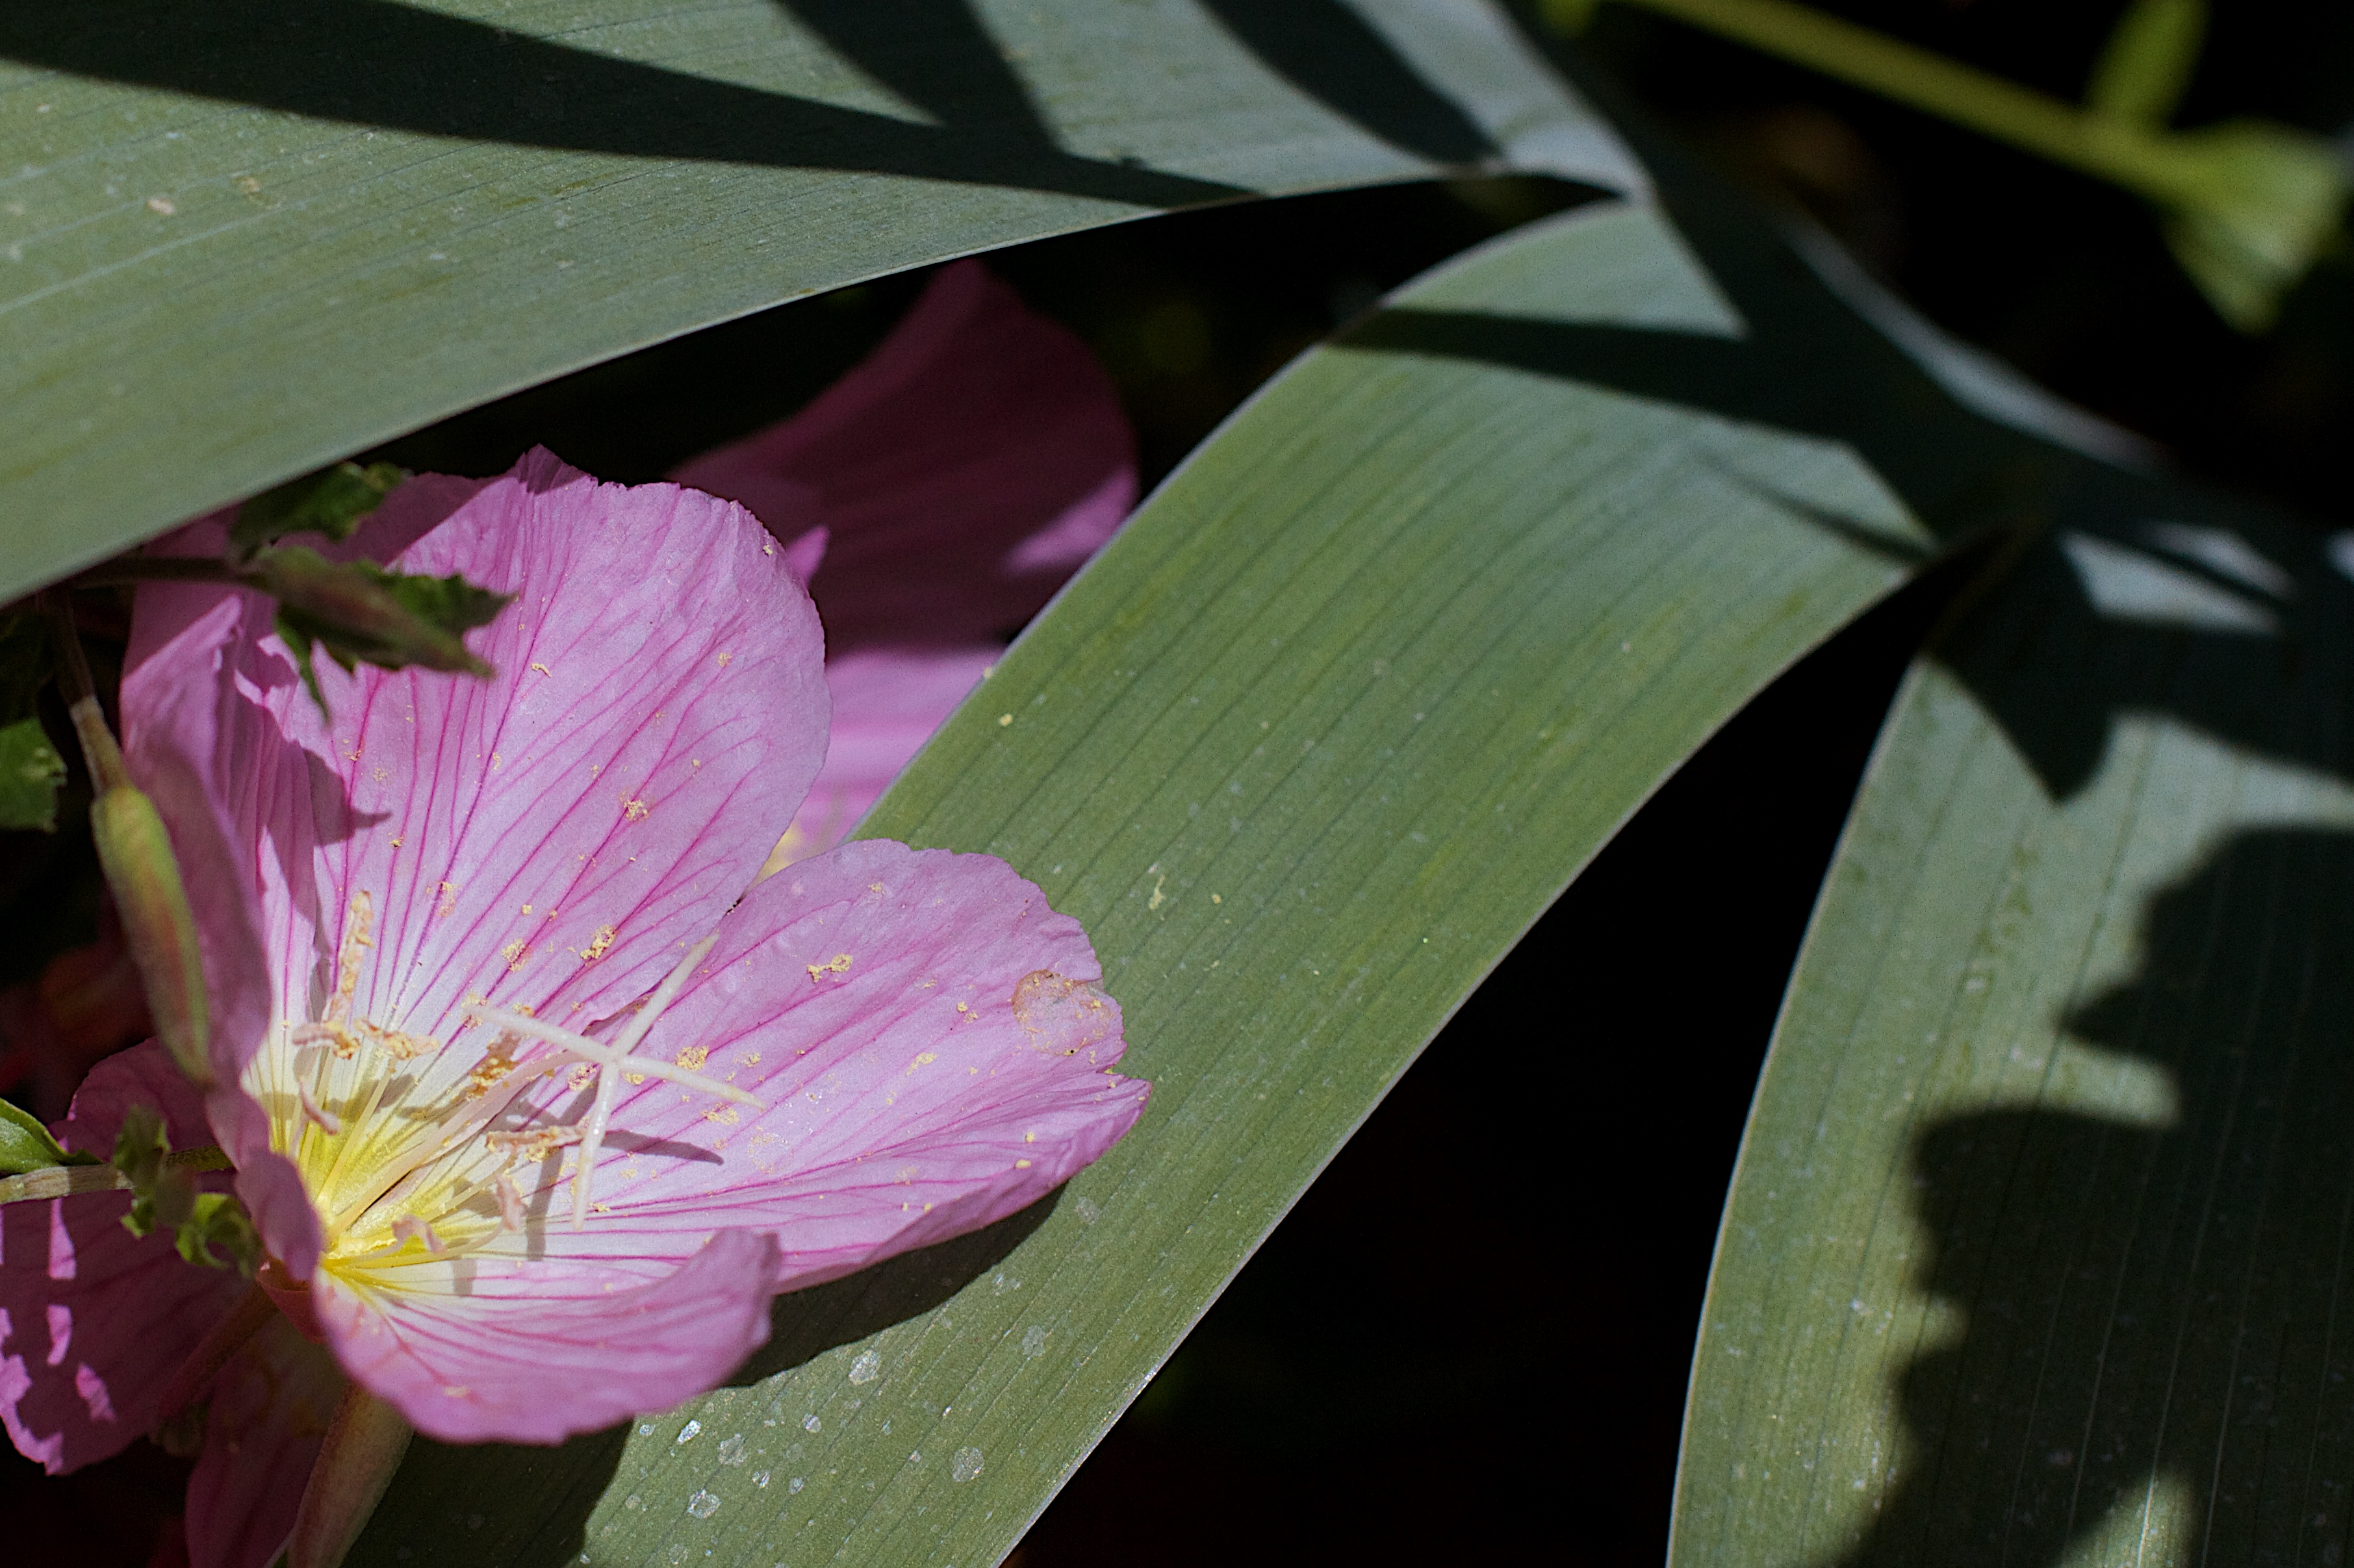
blossom, plant, photography, leaf, flower, petal, green, botany, aquatic plant, flora, close up, macro photography, flowering plant, plant stem, land plant